Rana Municipality

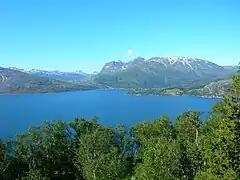
The Sjona fjord, western part of Rana municipality

The municipality is located just south of the Arctic Circle, on the southern side of the Saltfjellet mountains with the Svartisen glacier, Norway's second largest glacier. The highest point in the municipality is the tall mountain Snøtinden. Some of the other large mountains in Rana include Bolna and Nasa. Mo is so close to the Arctic Circle that parts of the sun is continuously over the horizon (Midnight sun) from early June to early July, and there is no darkness from mid-May to the beginning of August. But there is no true polar night in December. The Saltfjellet–Svartisen National Park is partly located in Rana. There are many valleys such as the Dunderland Valley and Grønnfjelldal.